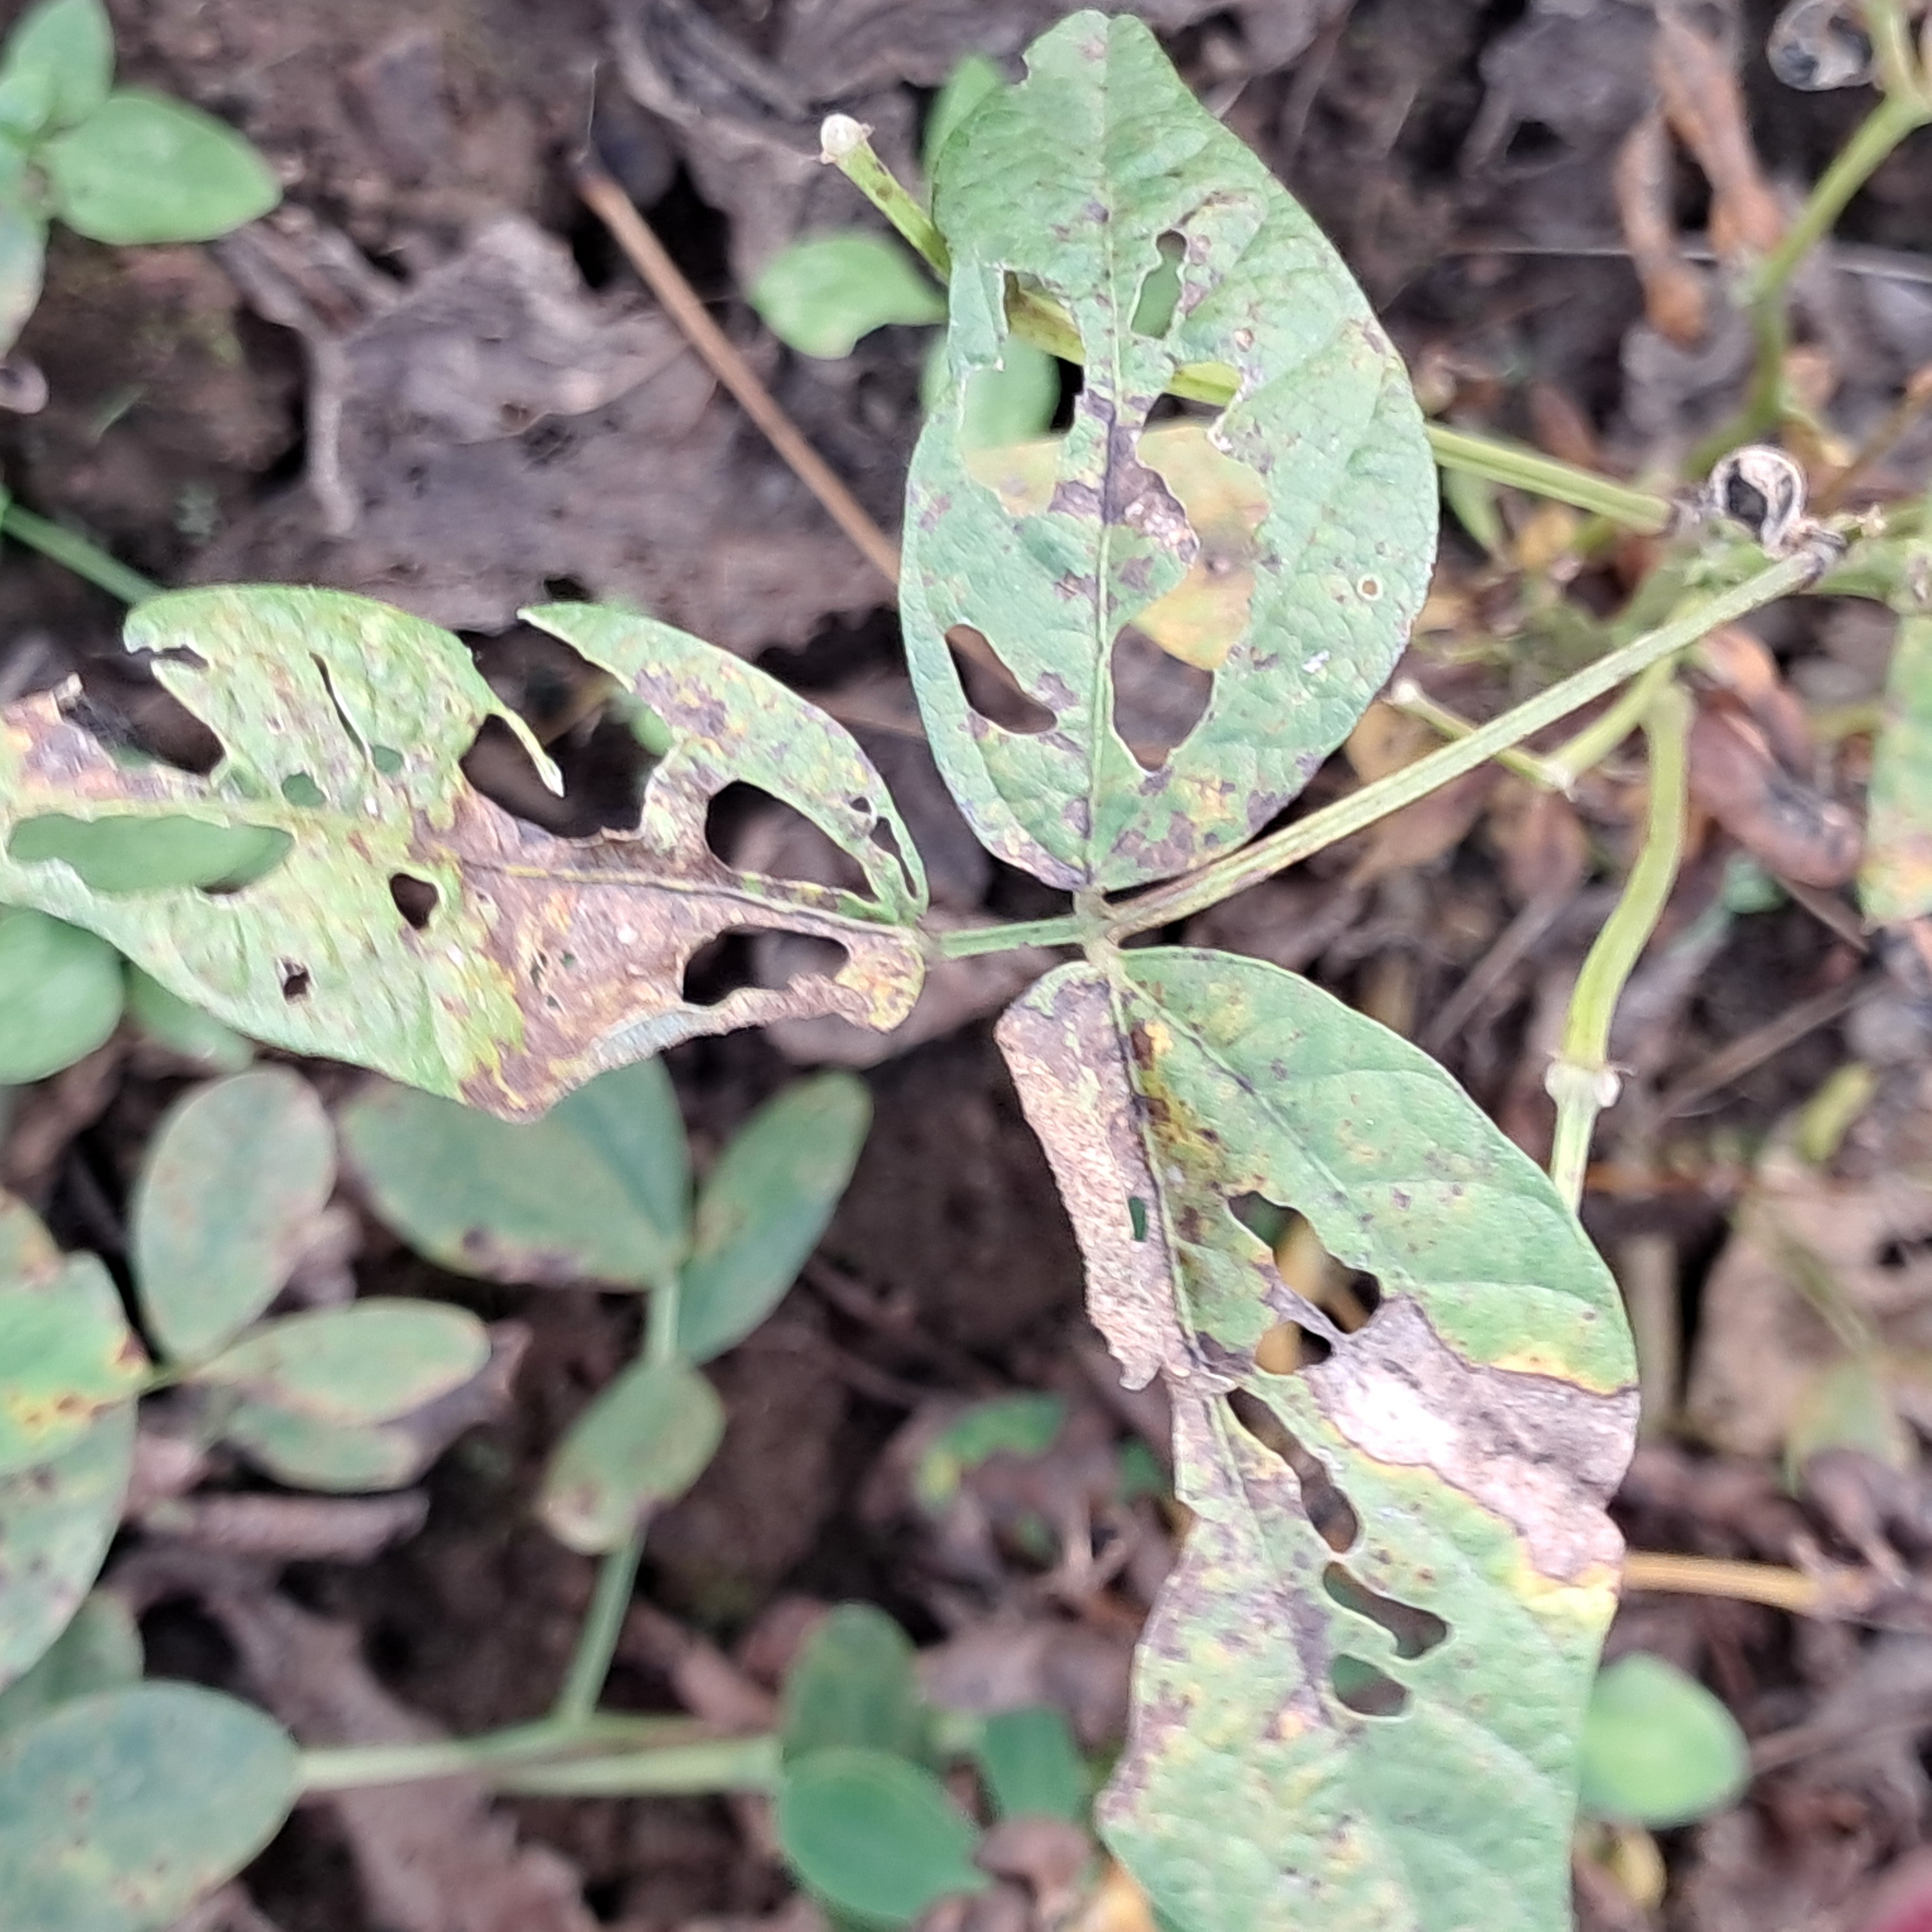
Label: Rust